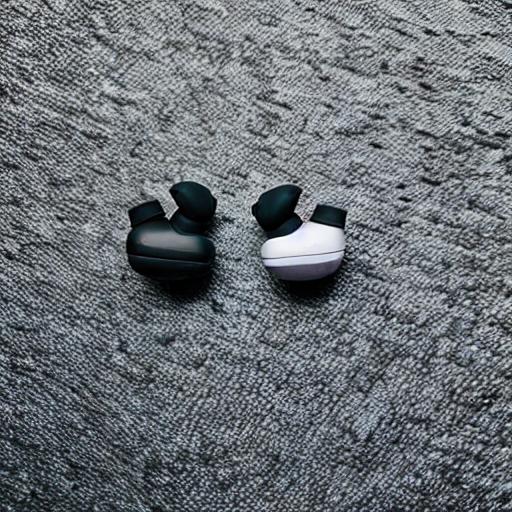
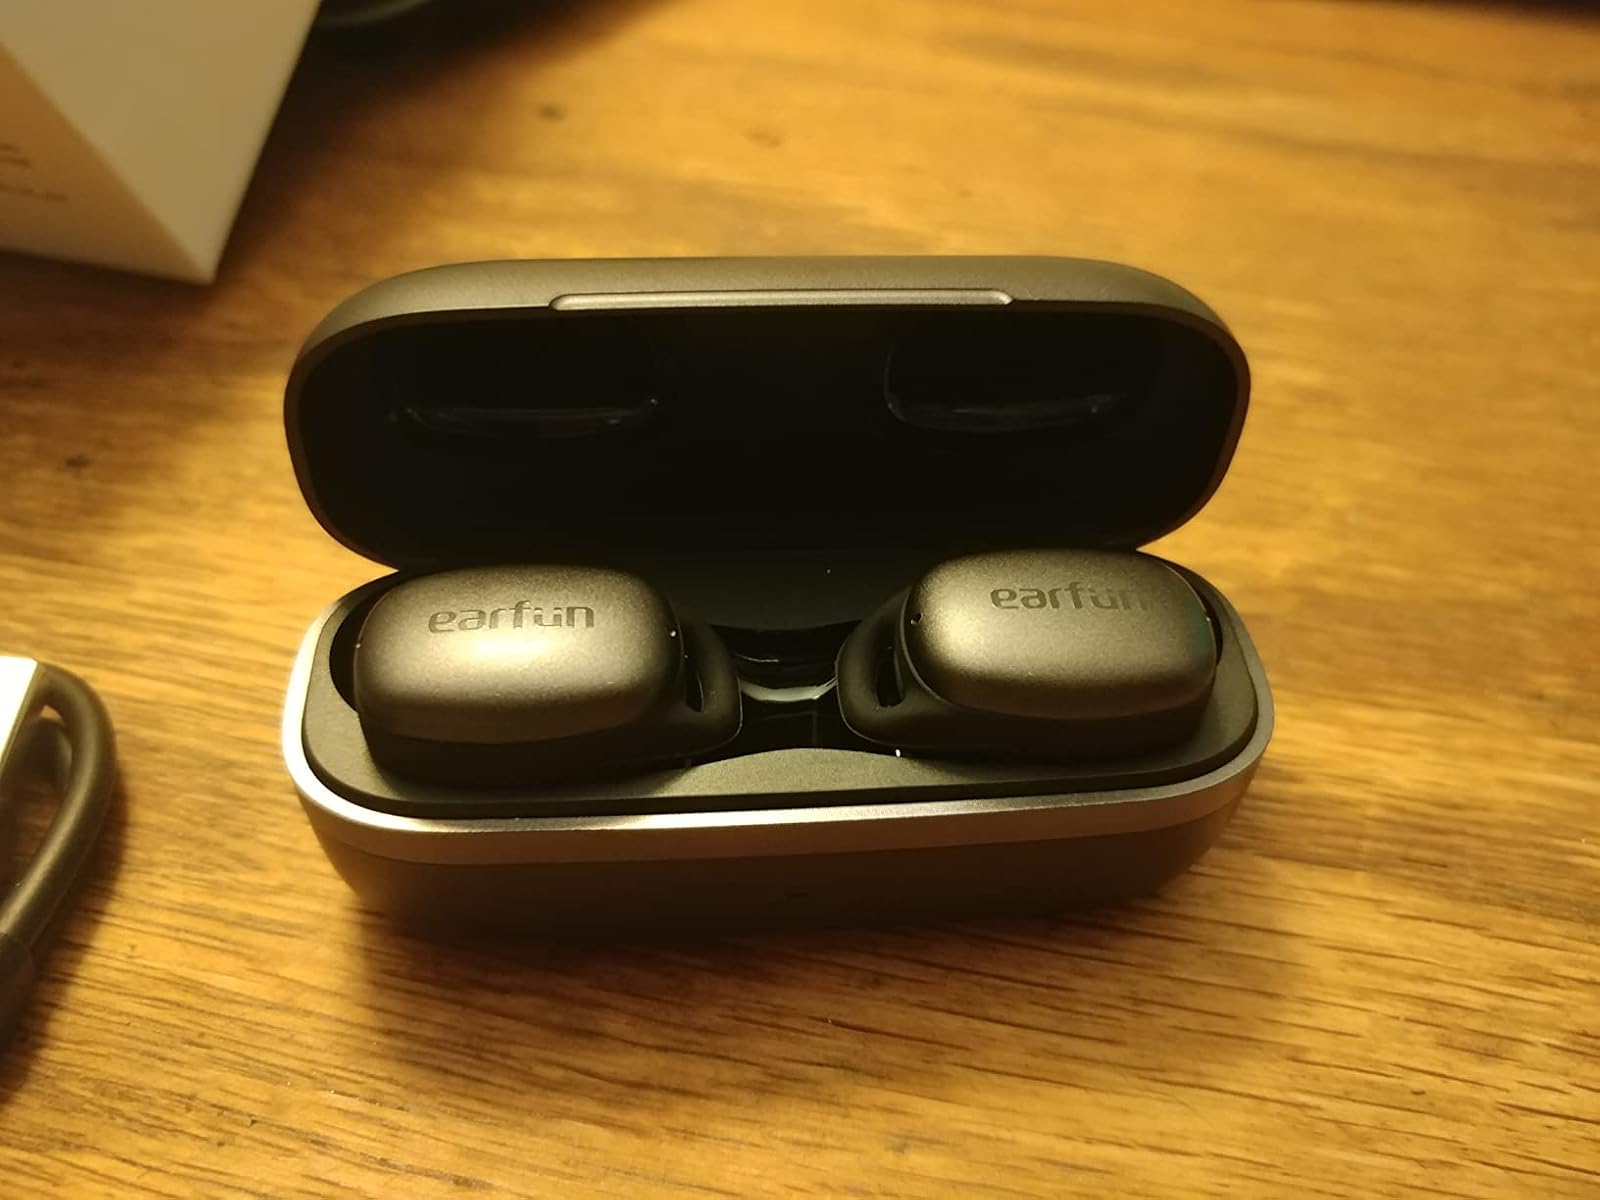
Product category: earbuds
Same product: no